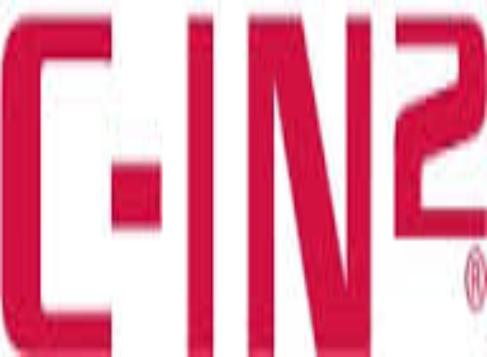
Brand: C-IN2
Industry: Clothes